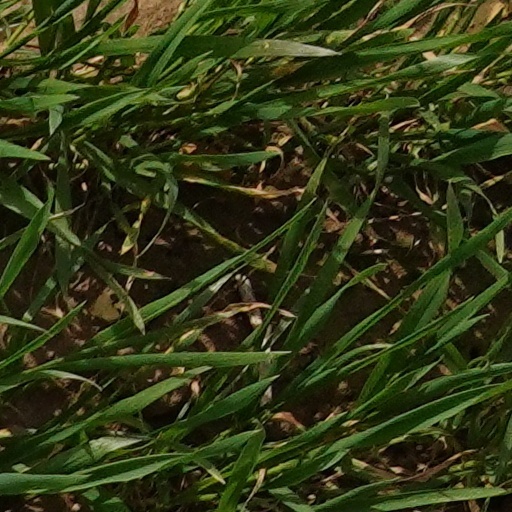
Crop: wheat